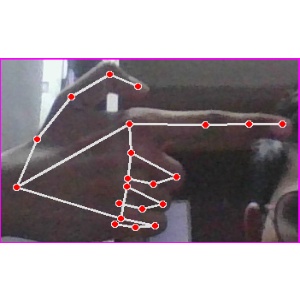
अक्षर: ब